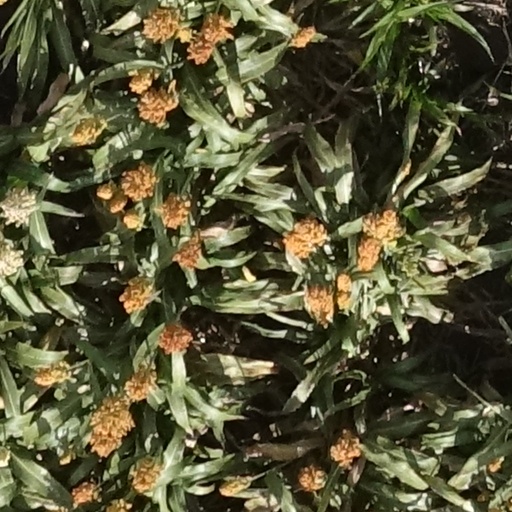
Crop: sorghum